Anton Khudobin

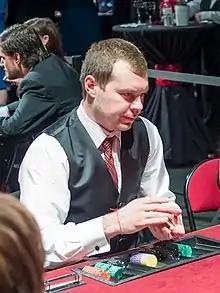
Khudobin at Hurricanes Casino Night in 2014.

During the 2014–15 season, Khudobin battled against Cam Ward to solidify his spot as the Hurricanes starting goaltender. After the firing of coach Kirk Muller and the hiring of David Marcoux as their newest goaltending coach, the two began to split the starting position. Marcoux said that he sees "it as two goaltenders who want to be part of the solution here...I appreciate their work and their positive attitudes, and both goalies are supportive of each other."